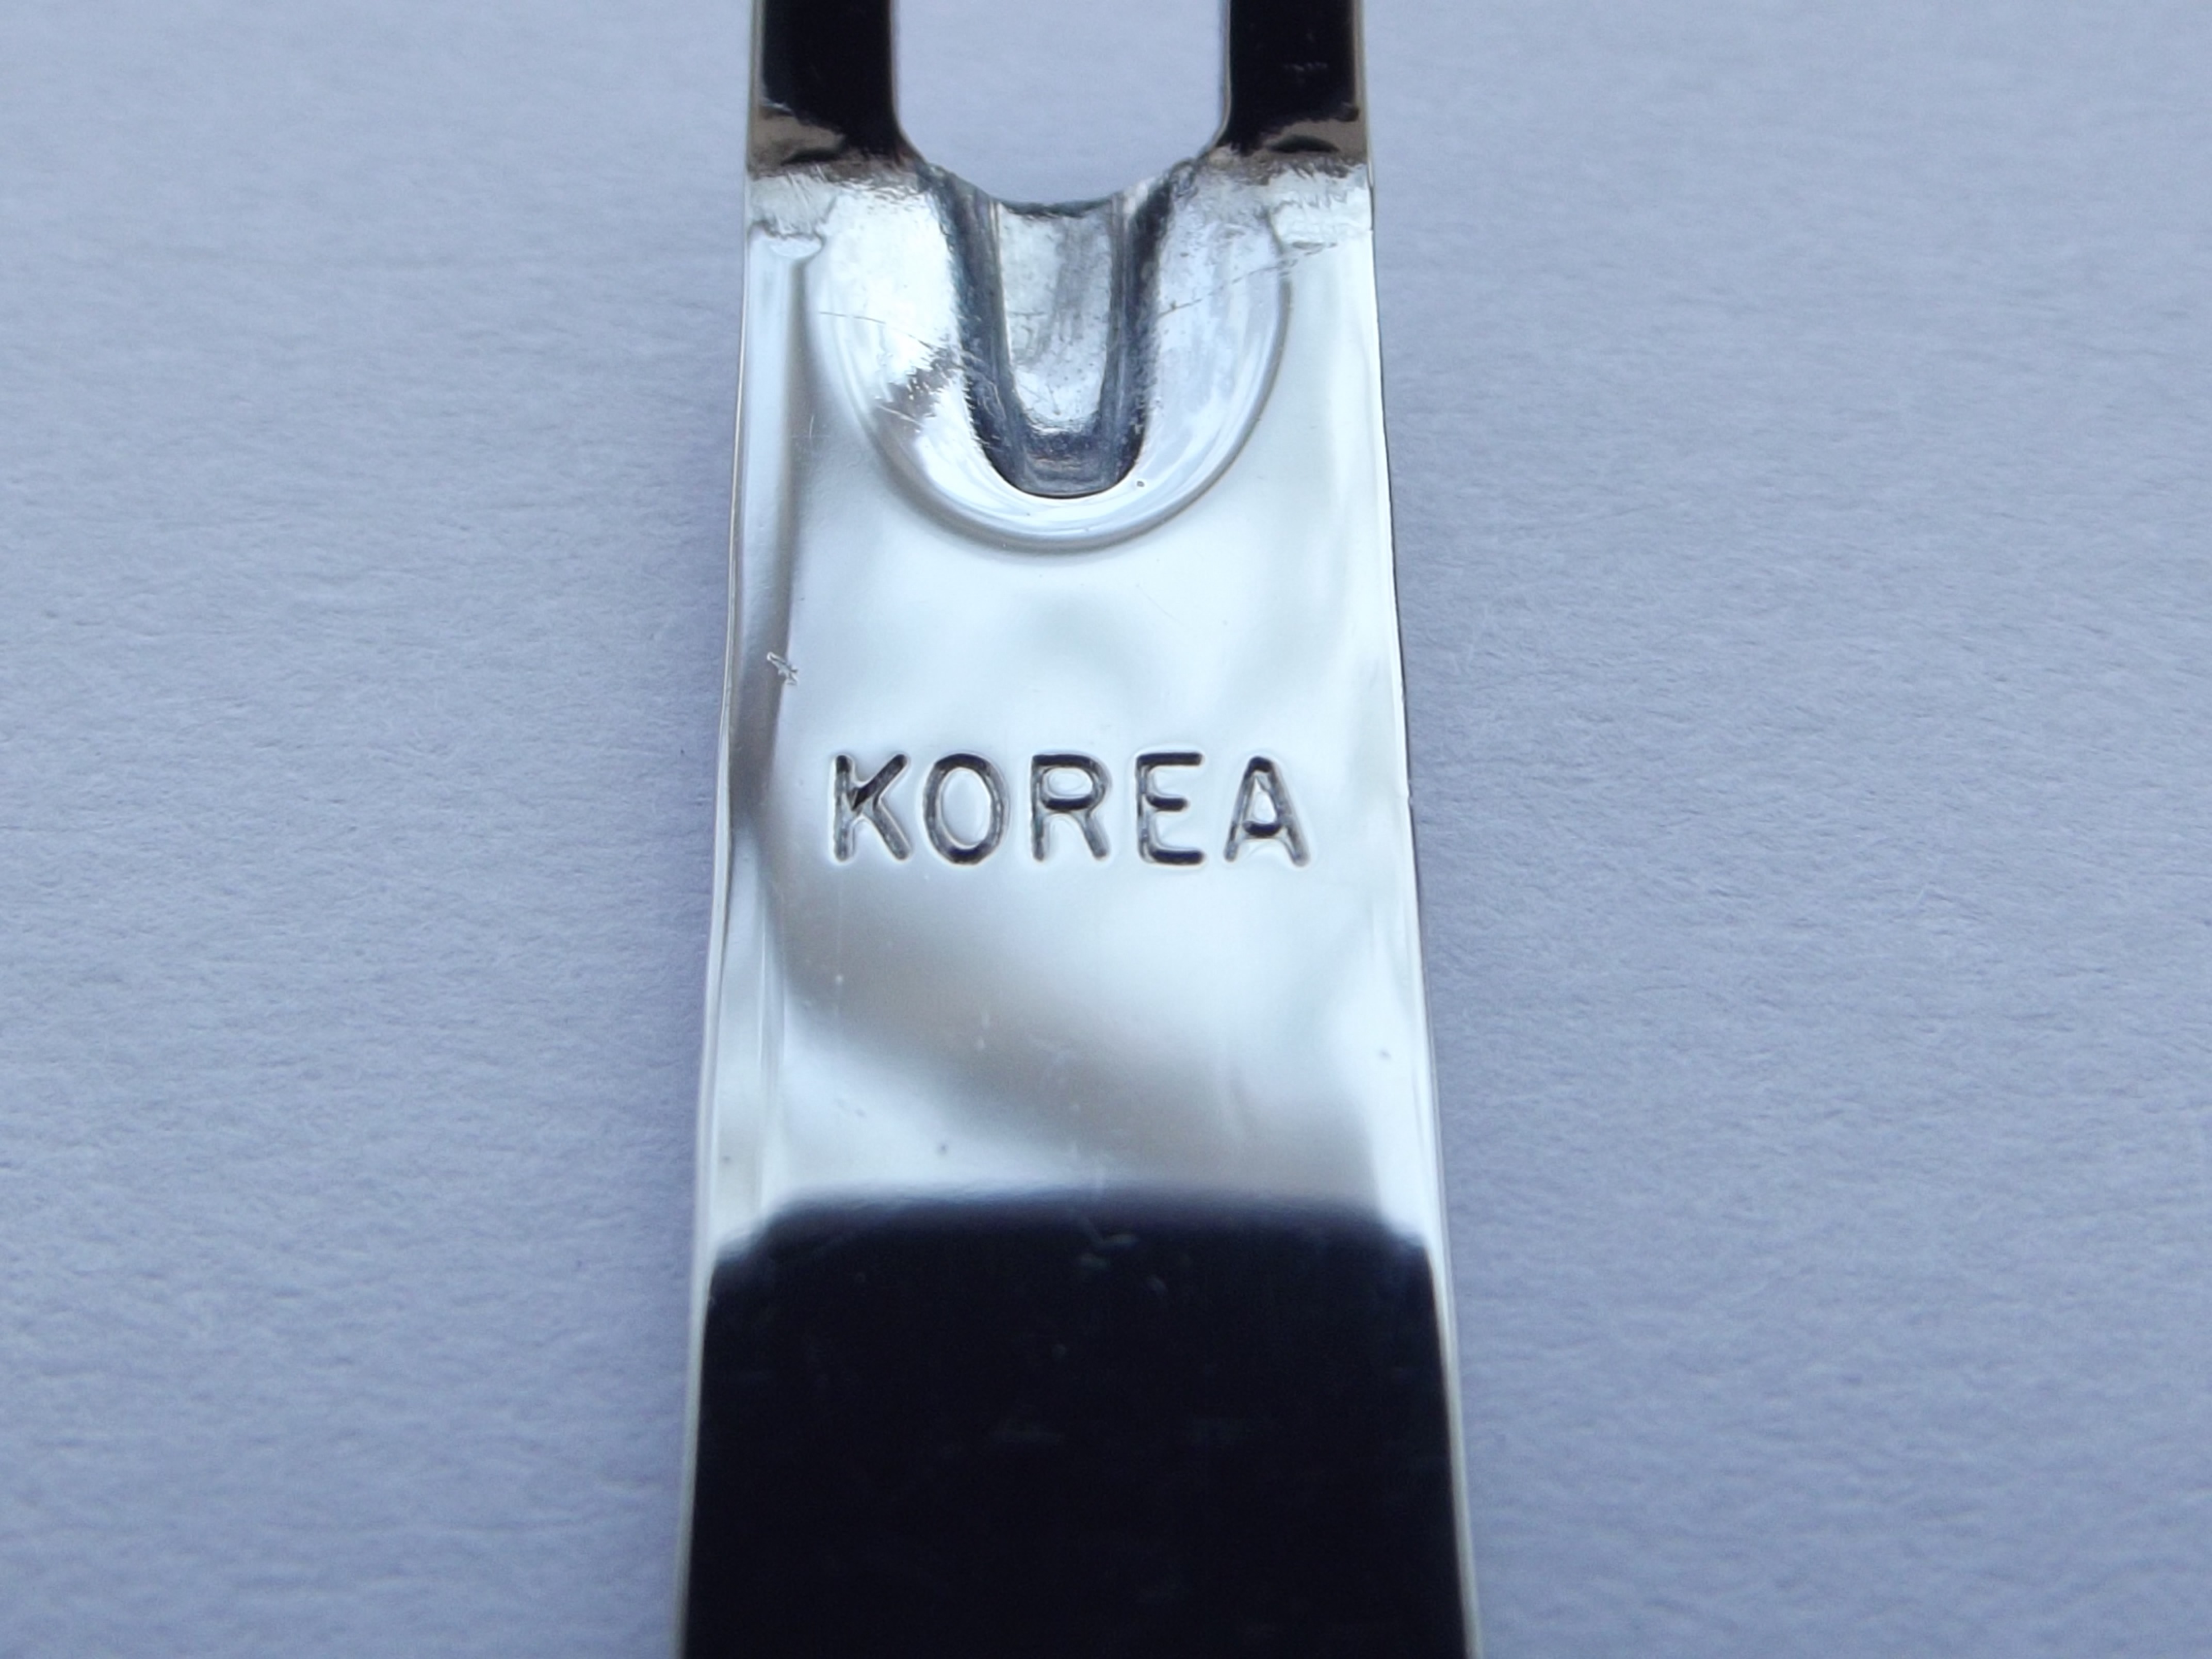
hand, white, bottle, black, korea, moustache, republic of korea